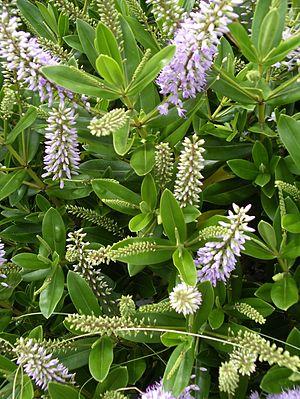
Veronica sect. Hebe est une section de plantes vivaces du genre Veronica et de la famille des Scrophulariaceae, ou des Plantaginaceae selon la classification phylogénétique. Il comprend environ cent espèces. Ce sont des arbustes appréciés pour leur feuillage ornemental.
Veronica speciosa, la véronique arbustive ou véronique voyante est une plante à fleurs arbustive de la famille des Scrophulariaceae. C'est un arbrisseau à feuilles persistantes originaire de Nouvelle-Zélande qui est à l'origine de nombreux cultivars et hybrides, maintenant largement utilisés en horticulture des régions tempérées.